Describe the emotion expressed in this image:  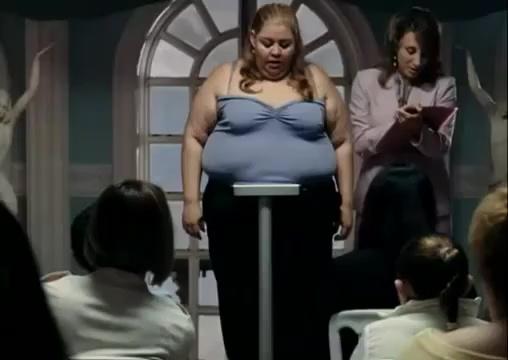
This person displays Fear, valence and arousal with low intensity.